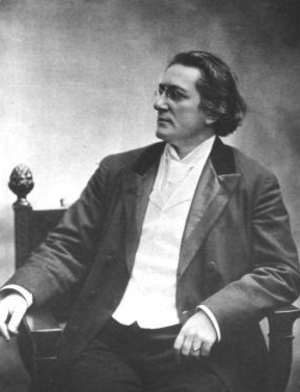
Anton Seidl, né à Pest, actuellement Budapest, le 7 mai 1850 et mort à New York le 28 mars 1898, est un chef d'orchestre hongrois naturalisé américain en 1891.